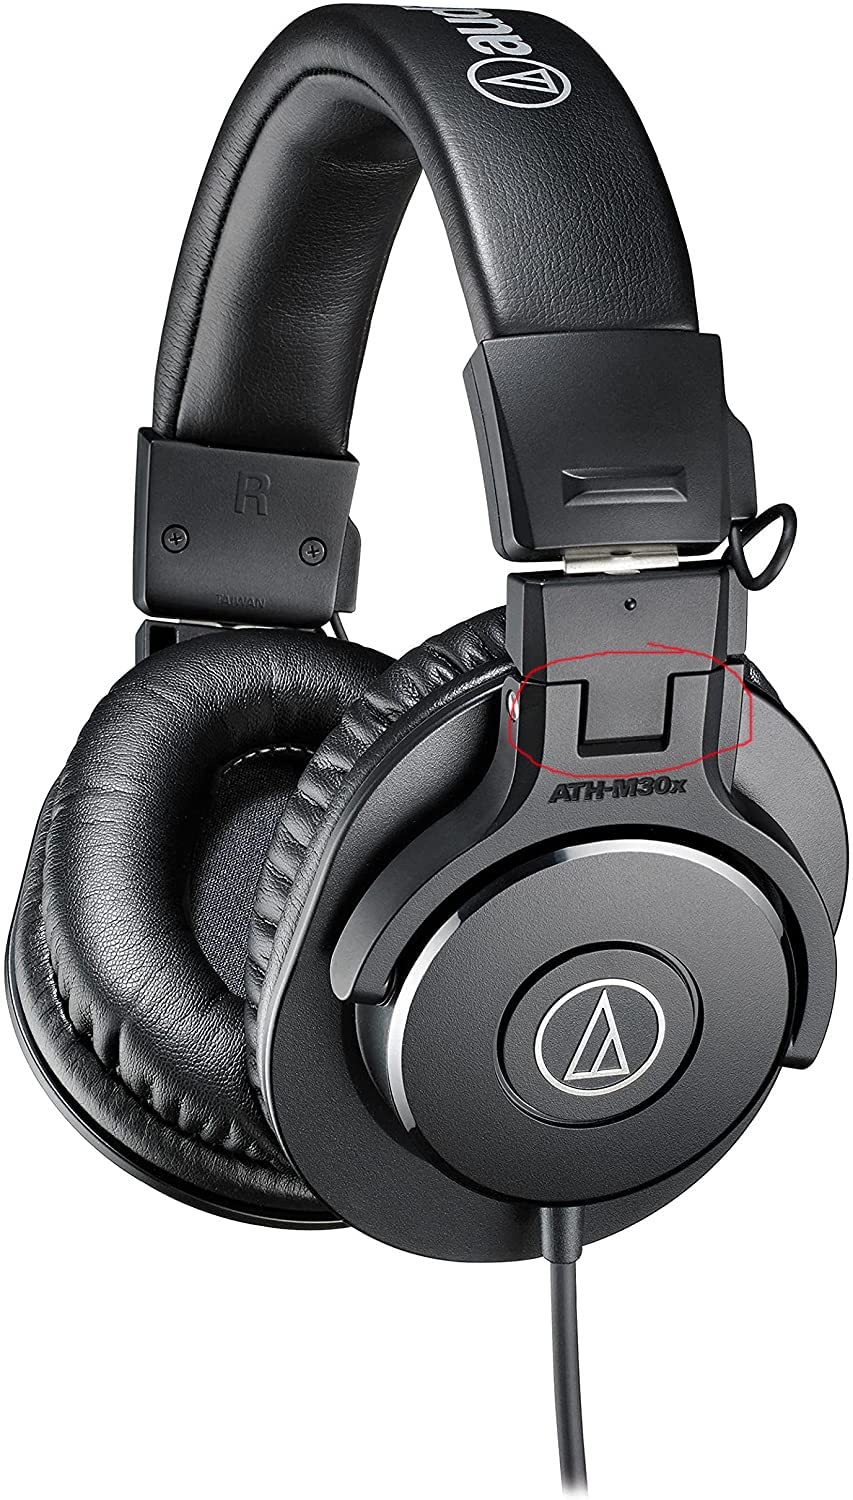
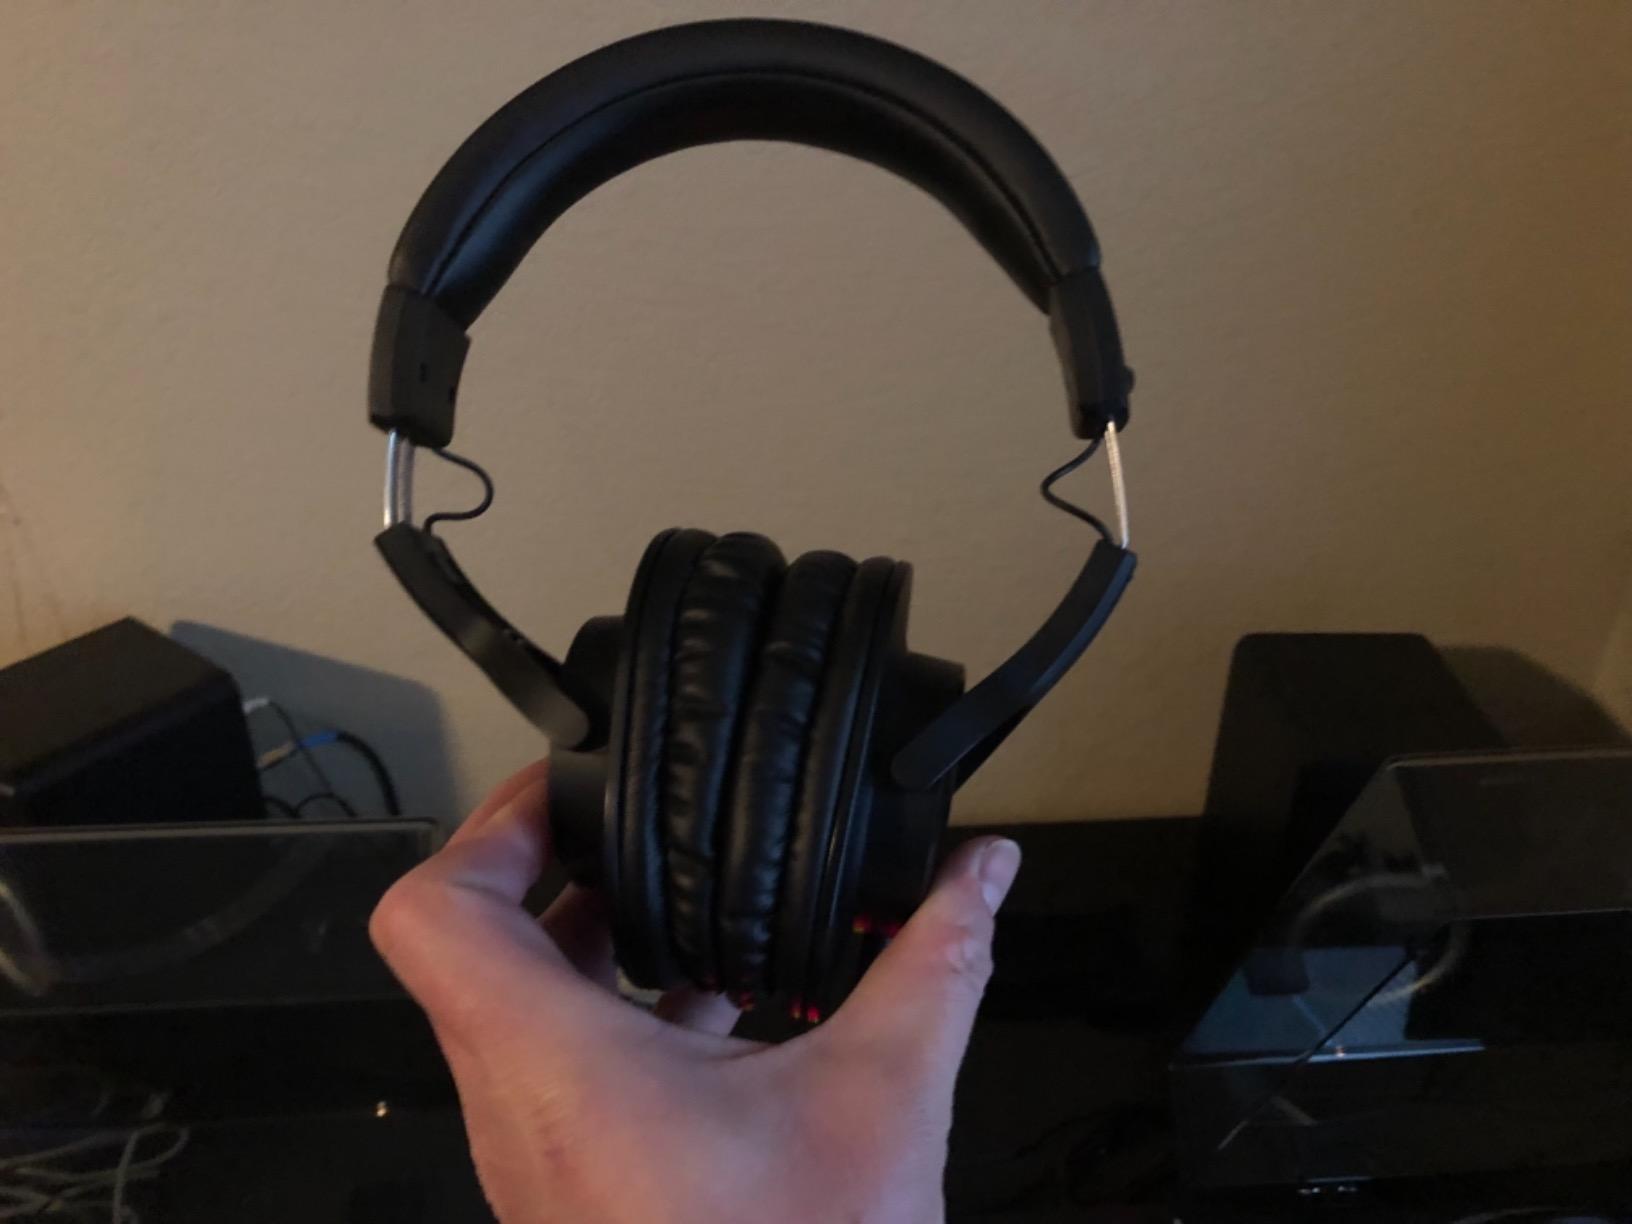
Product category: headphones
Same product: no